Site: saxony
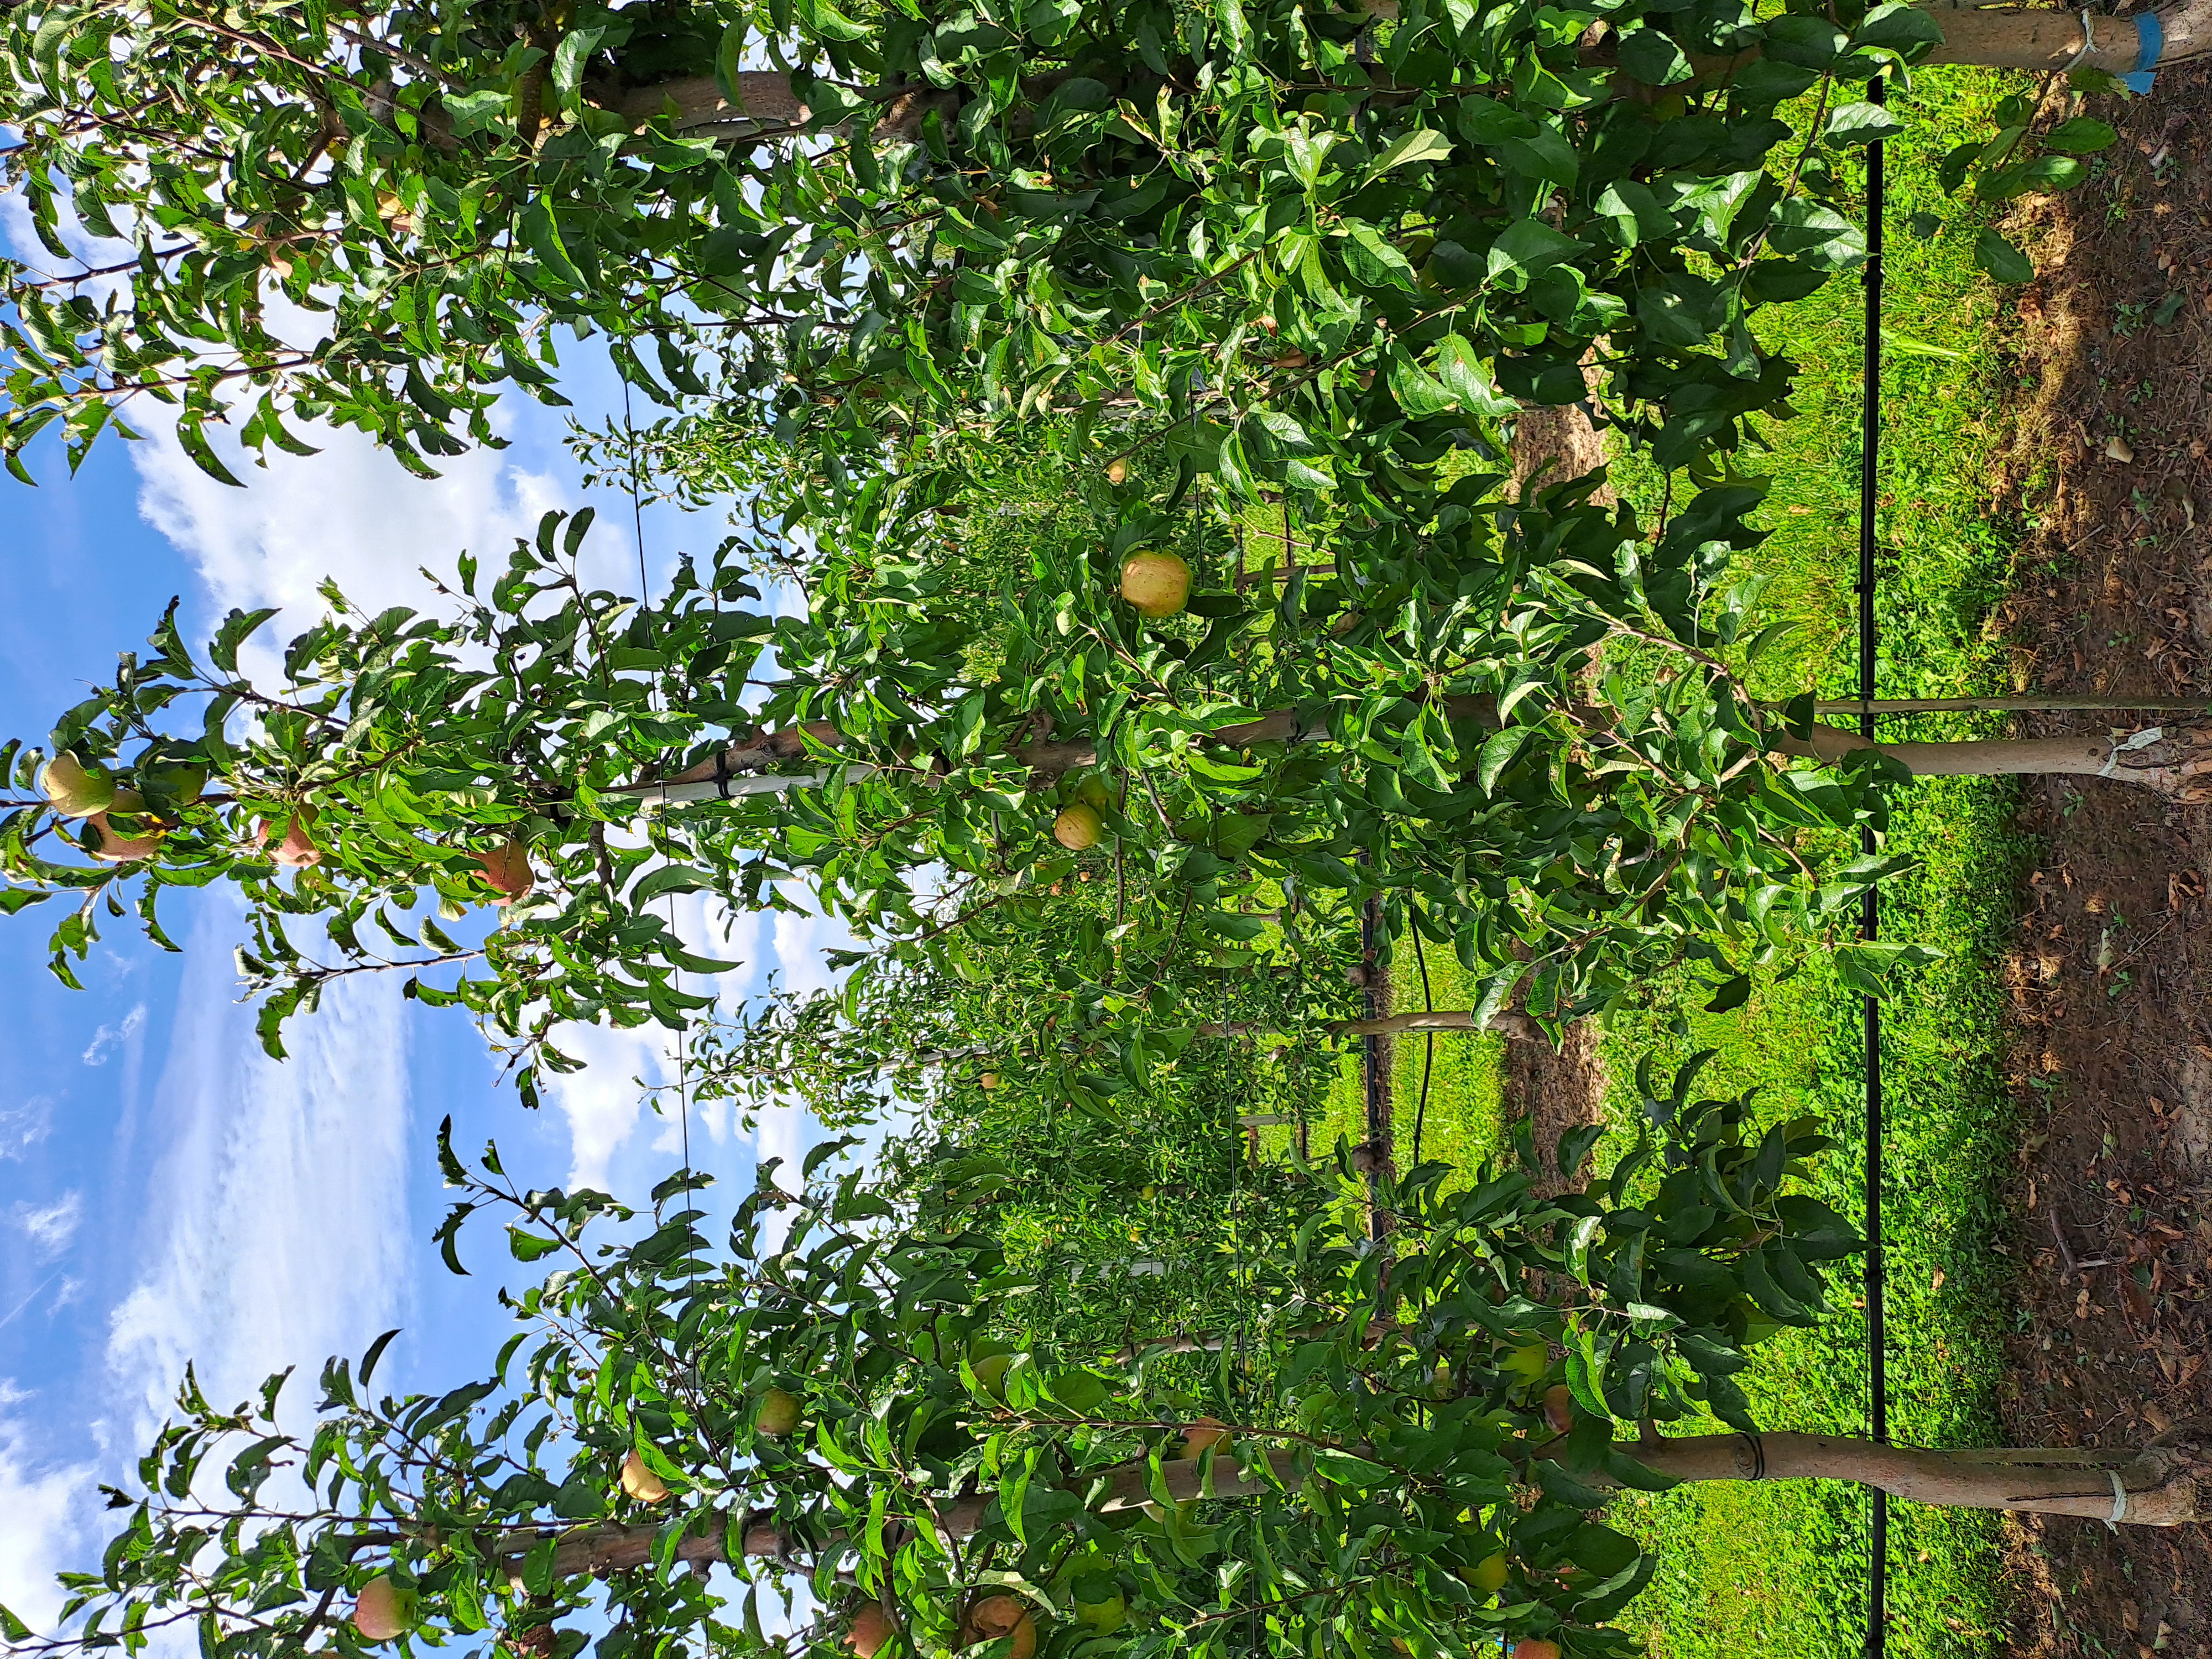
Growth stage (BBCH 85): Maturity of fruit and seed